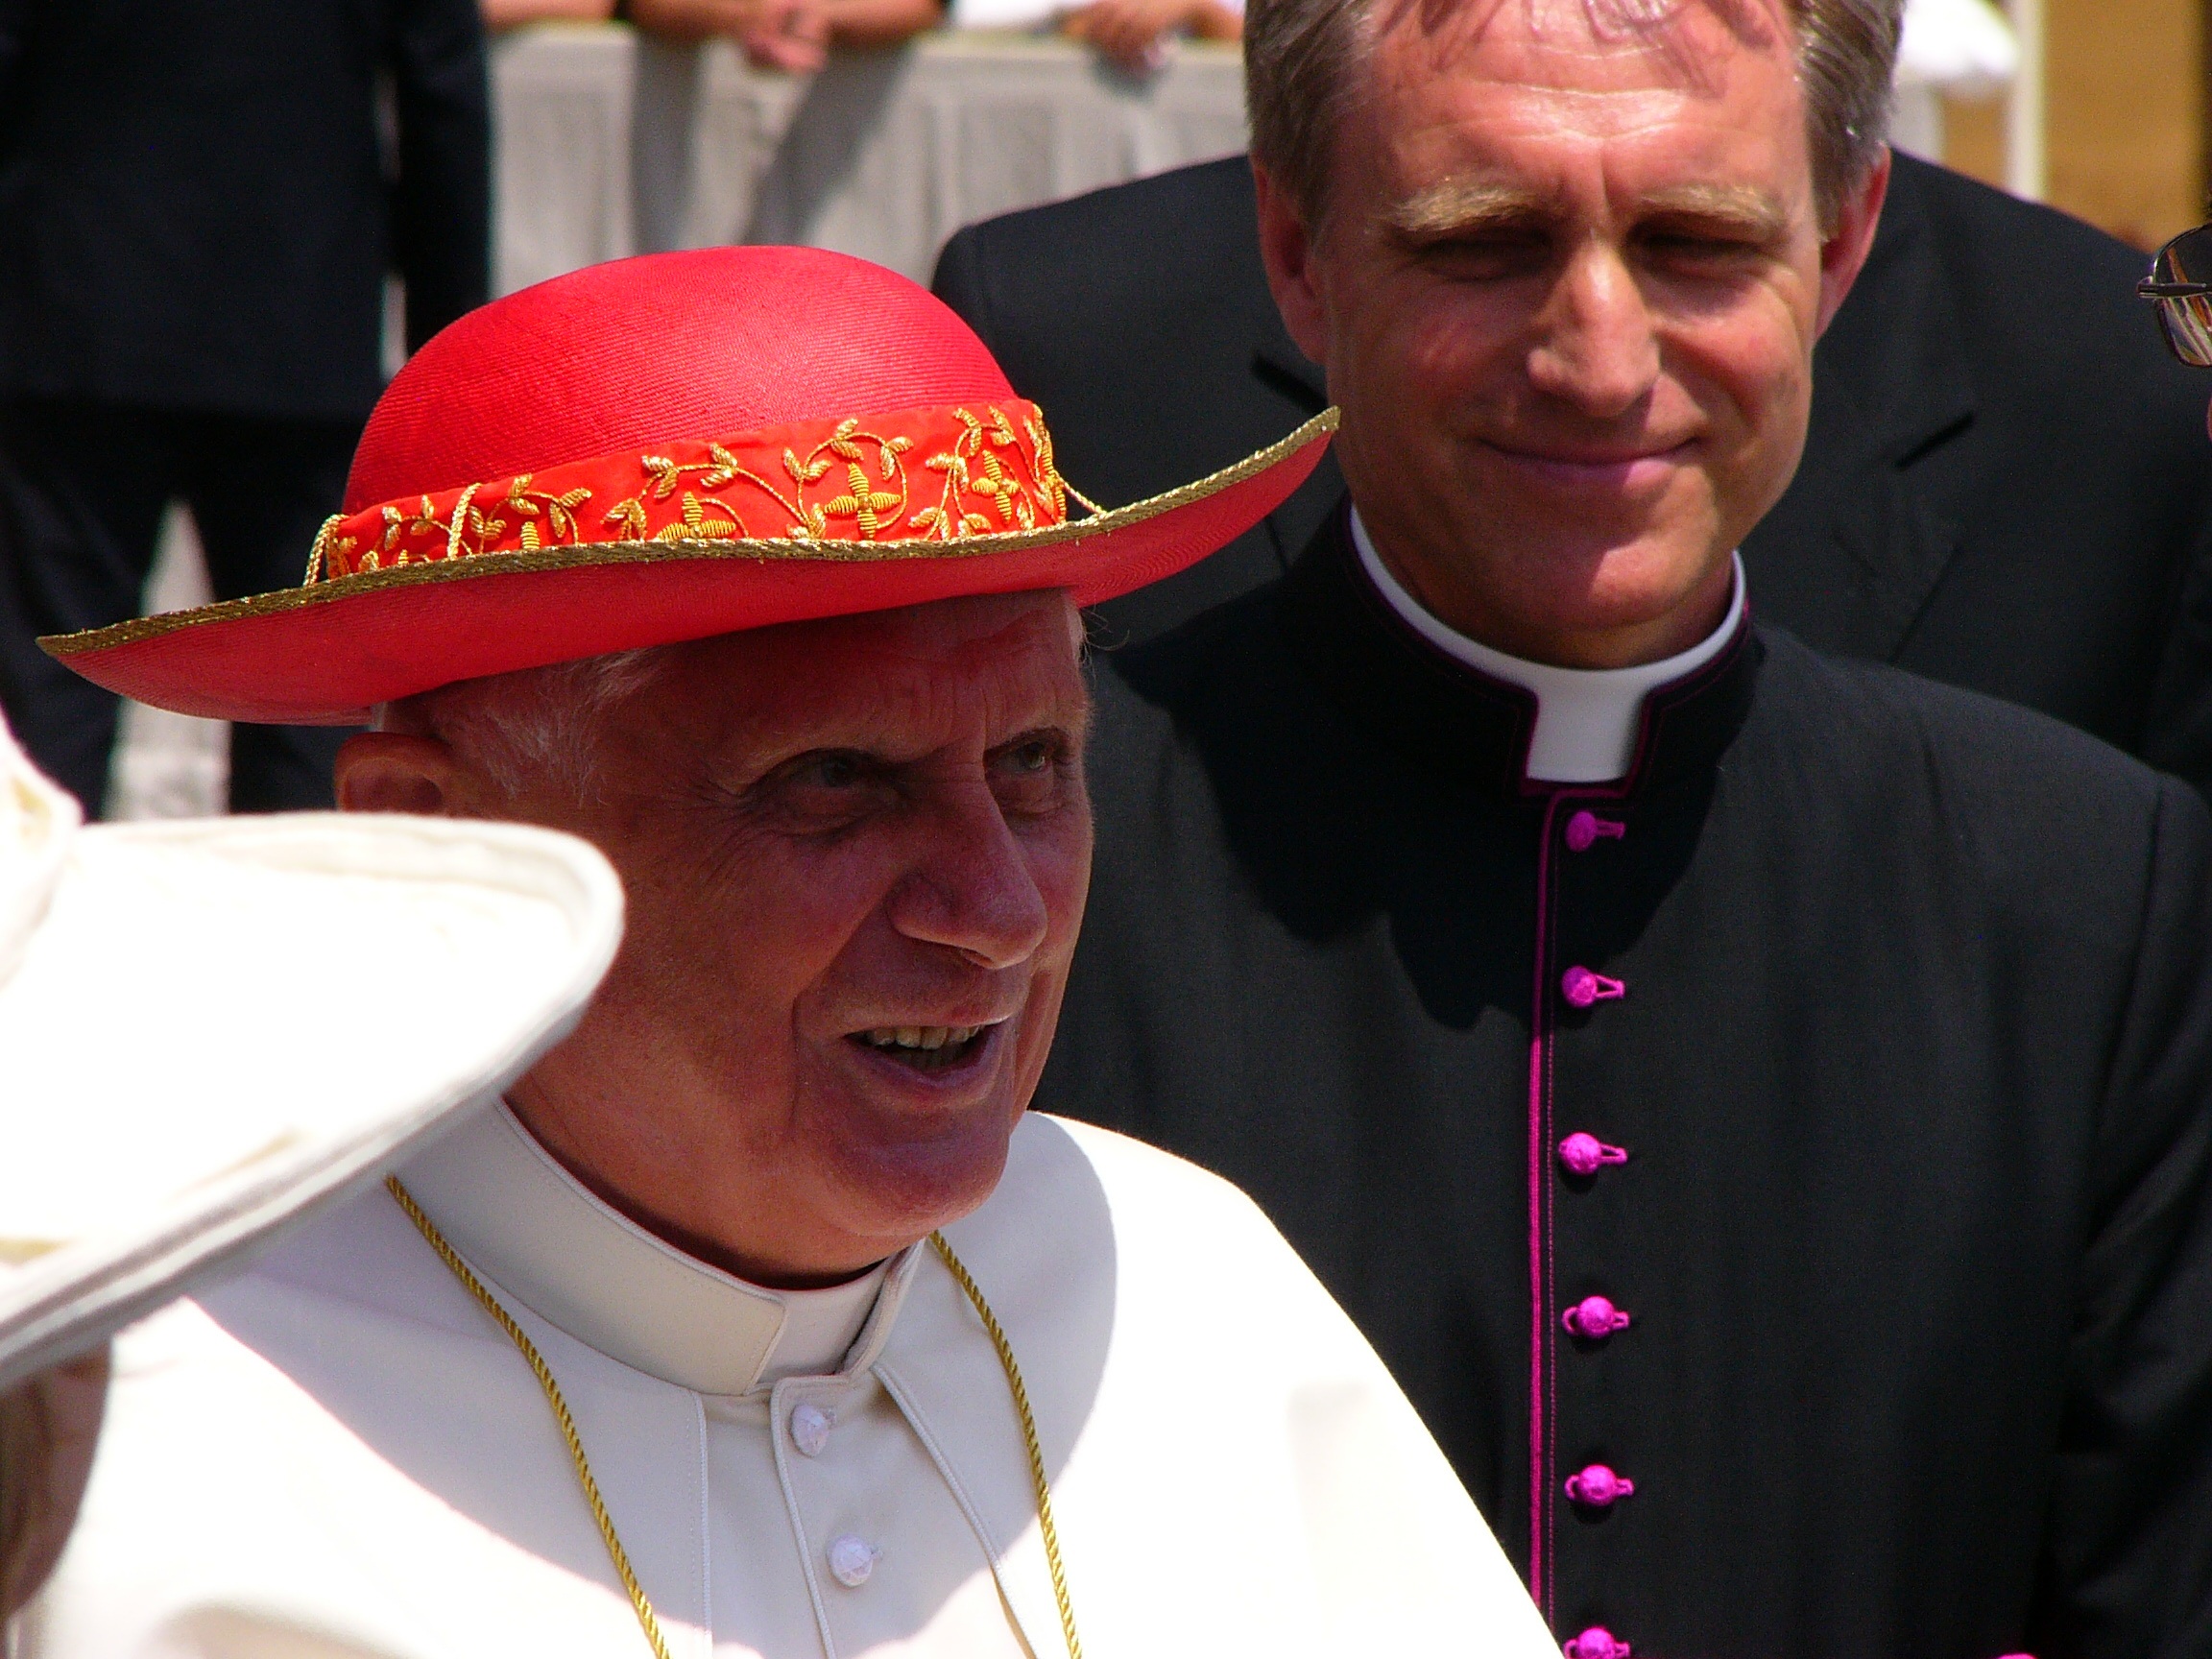
person, profession, rome, bishop, pope, cardinal, the vatican, clergy, nuncio, pope benedict, the holy father